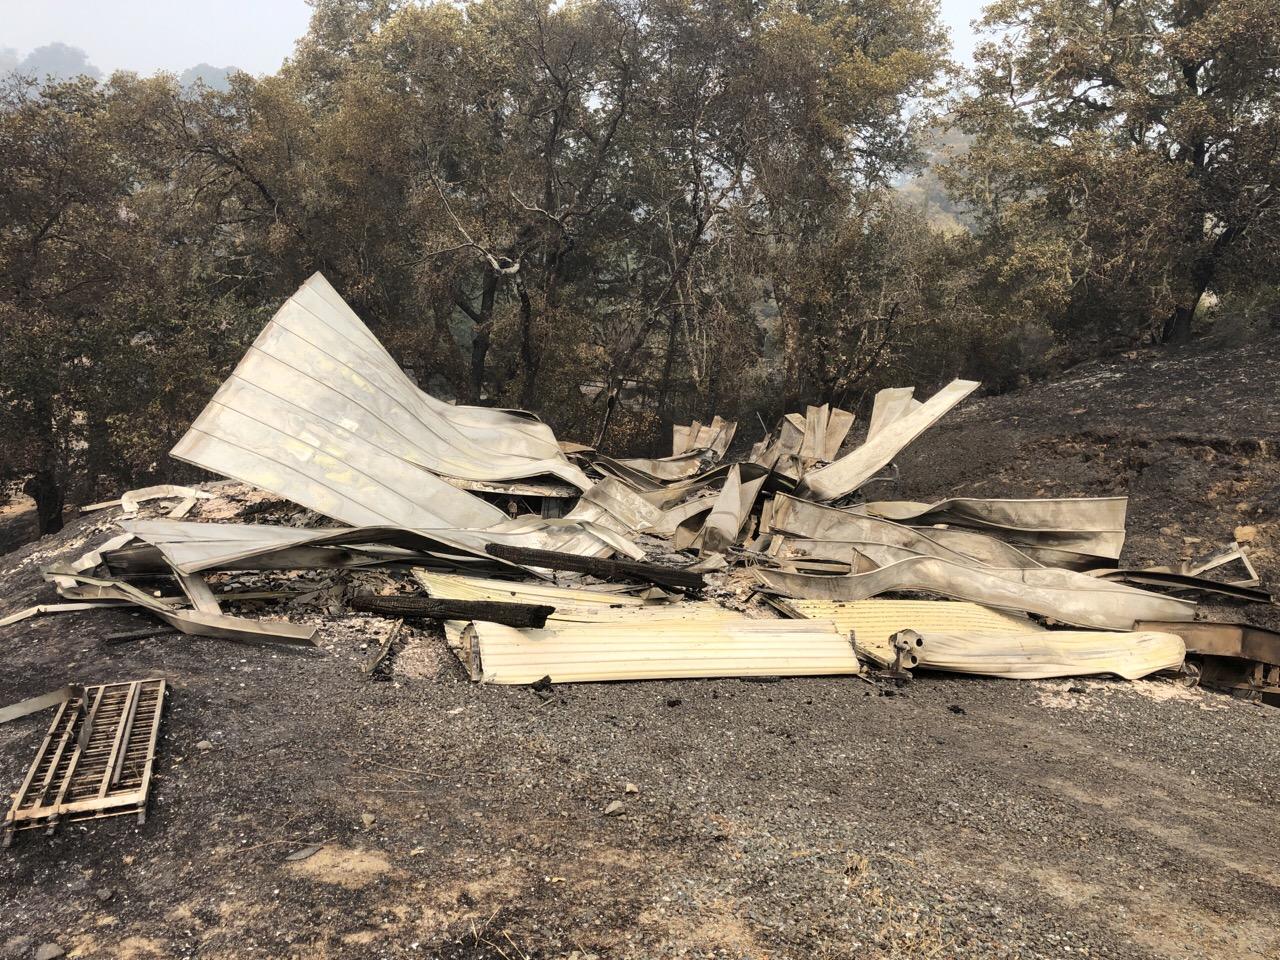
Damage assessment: destroyed